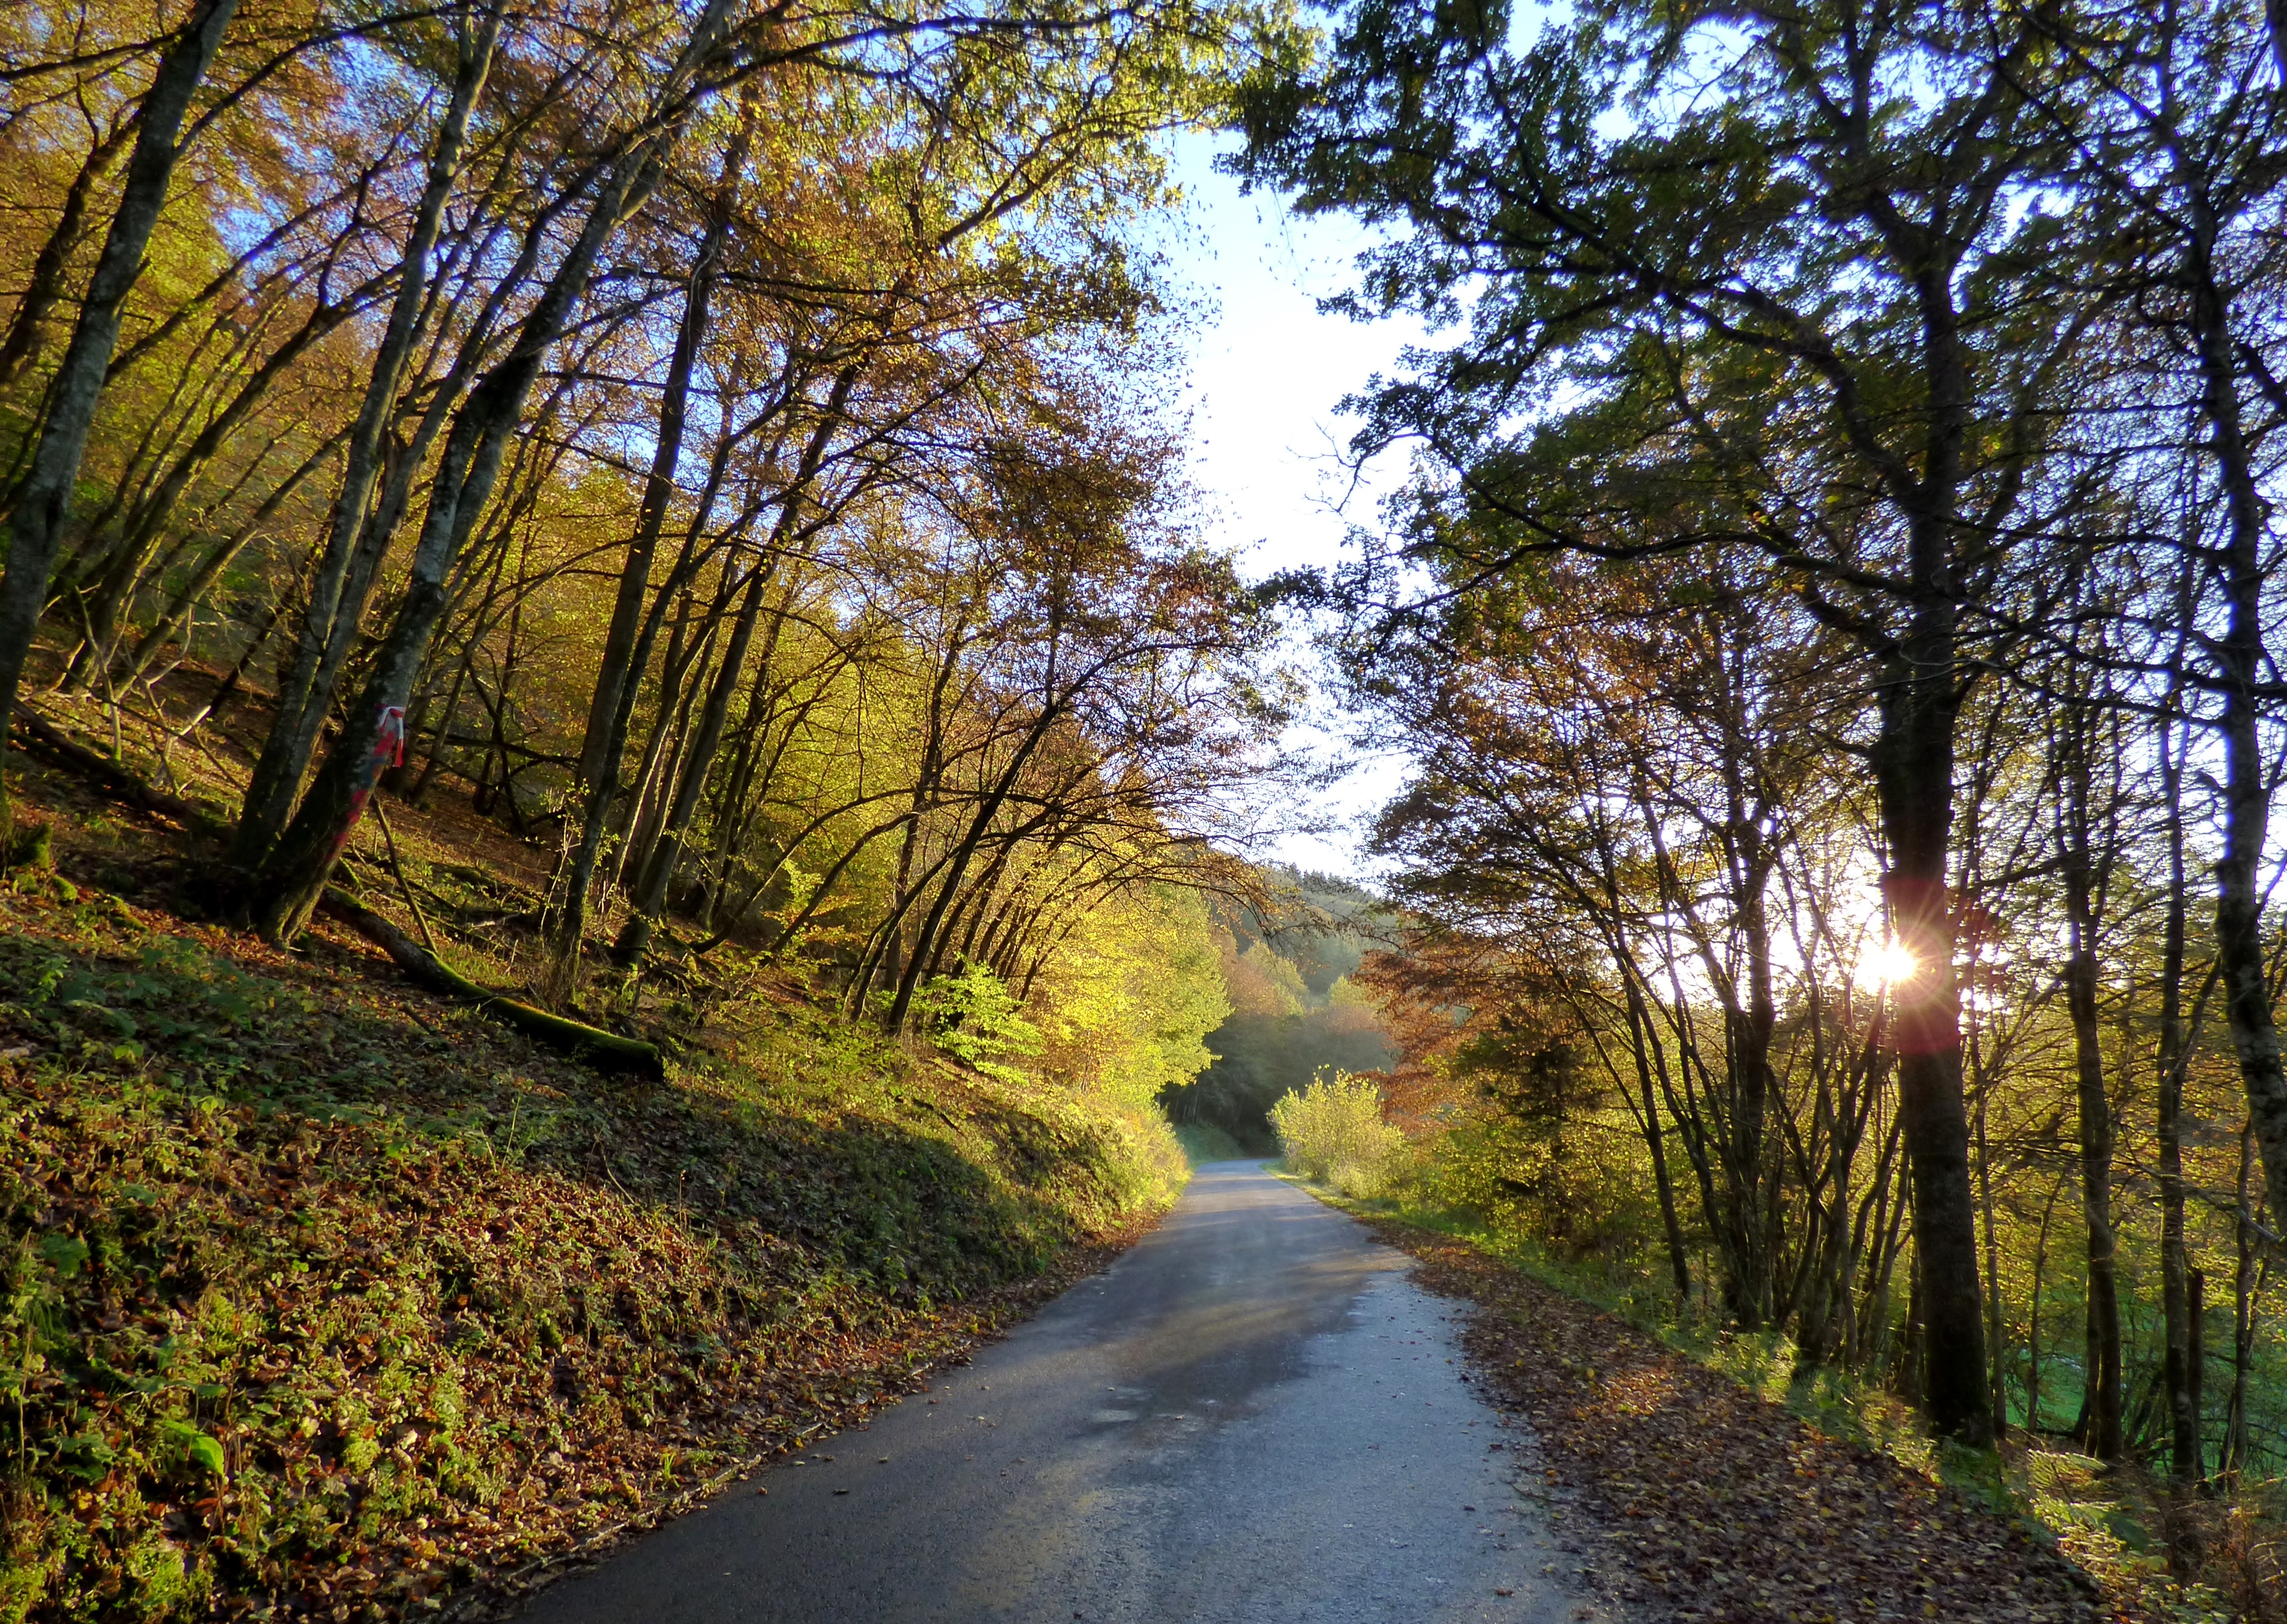
landscape, tree, nature, forest, wilderness, plant, trail, sunlight, morning, leaf, autumn, lighting, season, waterway, woodland, habitat, rural area, natural environment, woody plant